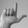
ASL letter: L